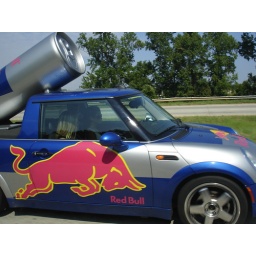
the red bull girls were stuck in traffic next to us